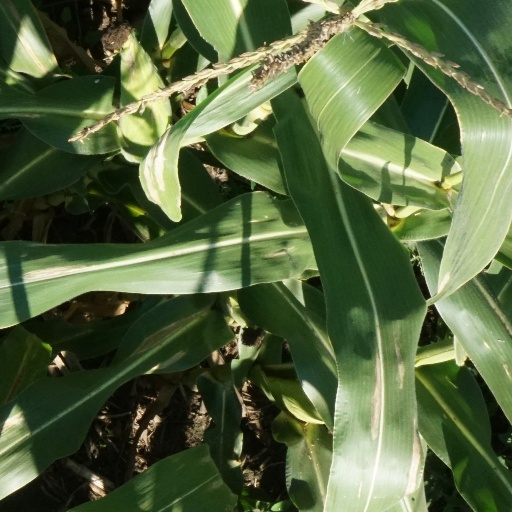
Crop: maize; corn